Wartime Information Board

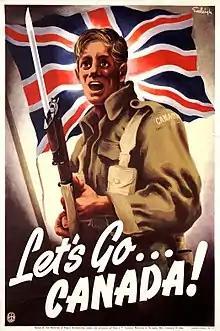
Poster created by the board, 1942.

The Wartime Information Board was a Canadian government agency established on 9 September 1942, succeeding the Bureau of Public Information, to coordinate the existing public information service of the government, supervise the release from government sources of Canadian war news and information, and facilitate distribution of Canadian war information both internally and externally.